Naane Raja Naane Mandhiri

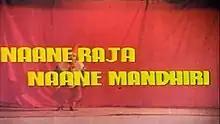
DVD cover

Naane Raja Naane Mandhiri is a 1985 Indian Tamil-language comedy drama film, directed by Balu Anand and produced by Thooyavan. The film stars Vijayakanth, Radhika and Jeevitha. It was released on 6 July 1985. The film was remade in Telugu as "Nene Raju Nene Mantri" (1987).